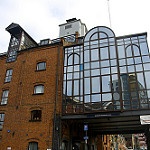
Scene: Outdoor